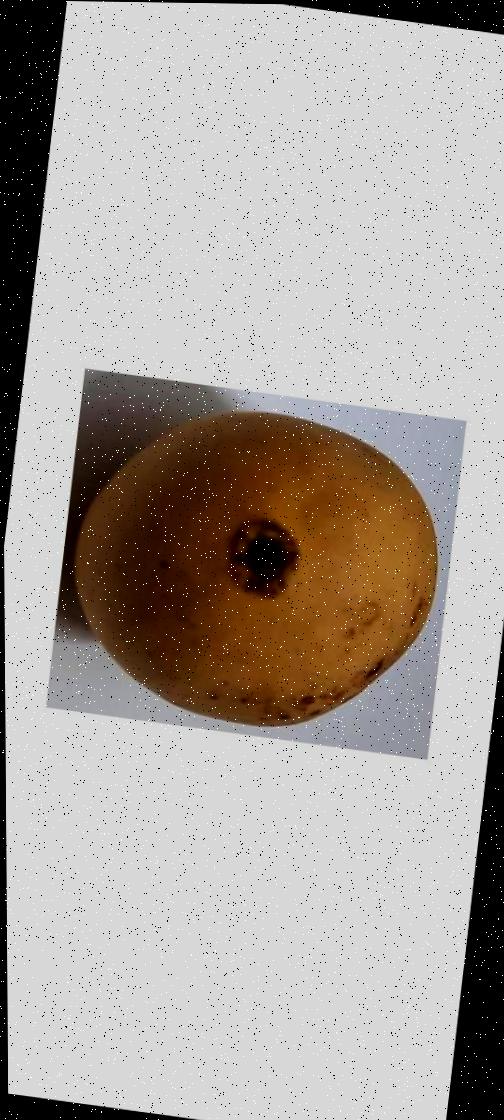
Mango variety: Katimon